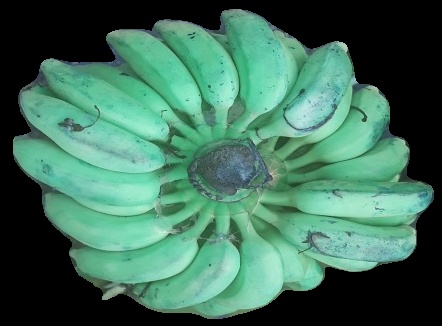
Variety: elakki-bale
Grade: grade2